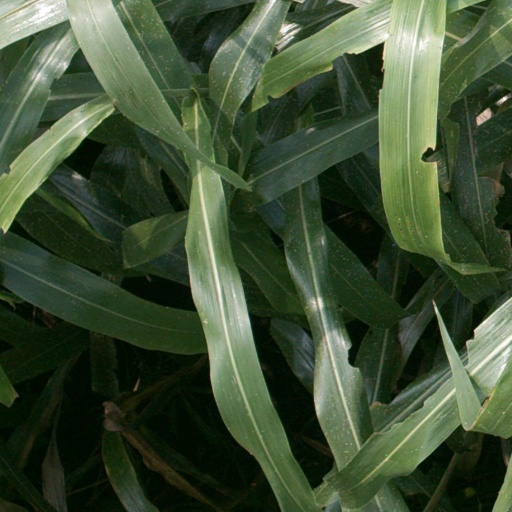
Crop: sorghum